Hispania Tarraconensis

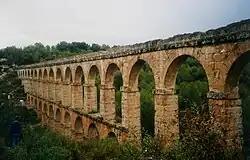
Les Ferreres Aqueduct, built under Augustus to supply water to the provincial capital, Tarraco.

All free inhabitants of Roman "coloniae" held Roman citizenship. The "coloniae" in the province, established by Julius Caesar, the Second Triumvirate, or Augustus, both "coloniae" and "municipia" belonged to the Roman tribe of Galeria, except for Caesaraugusta, which was in that of Aniensis. All free men who served as municipal magistrates (duoviri or aediles) in "municipia" would obtain Roman citizenship, being assigned to the tribe Quirina.